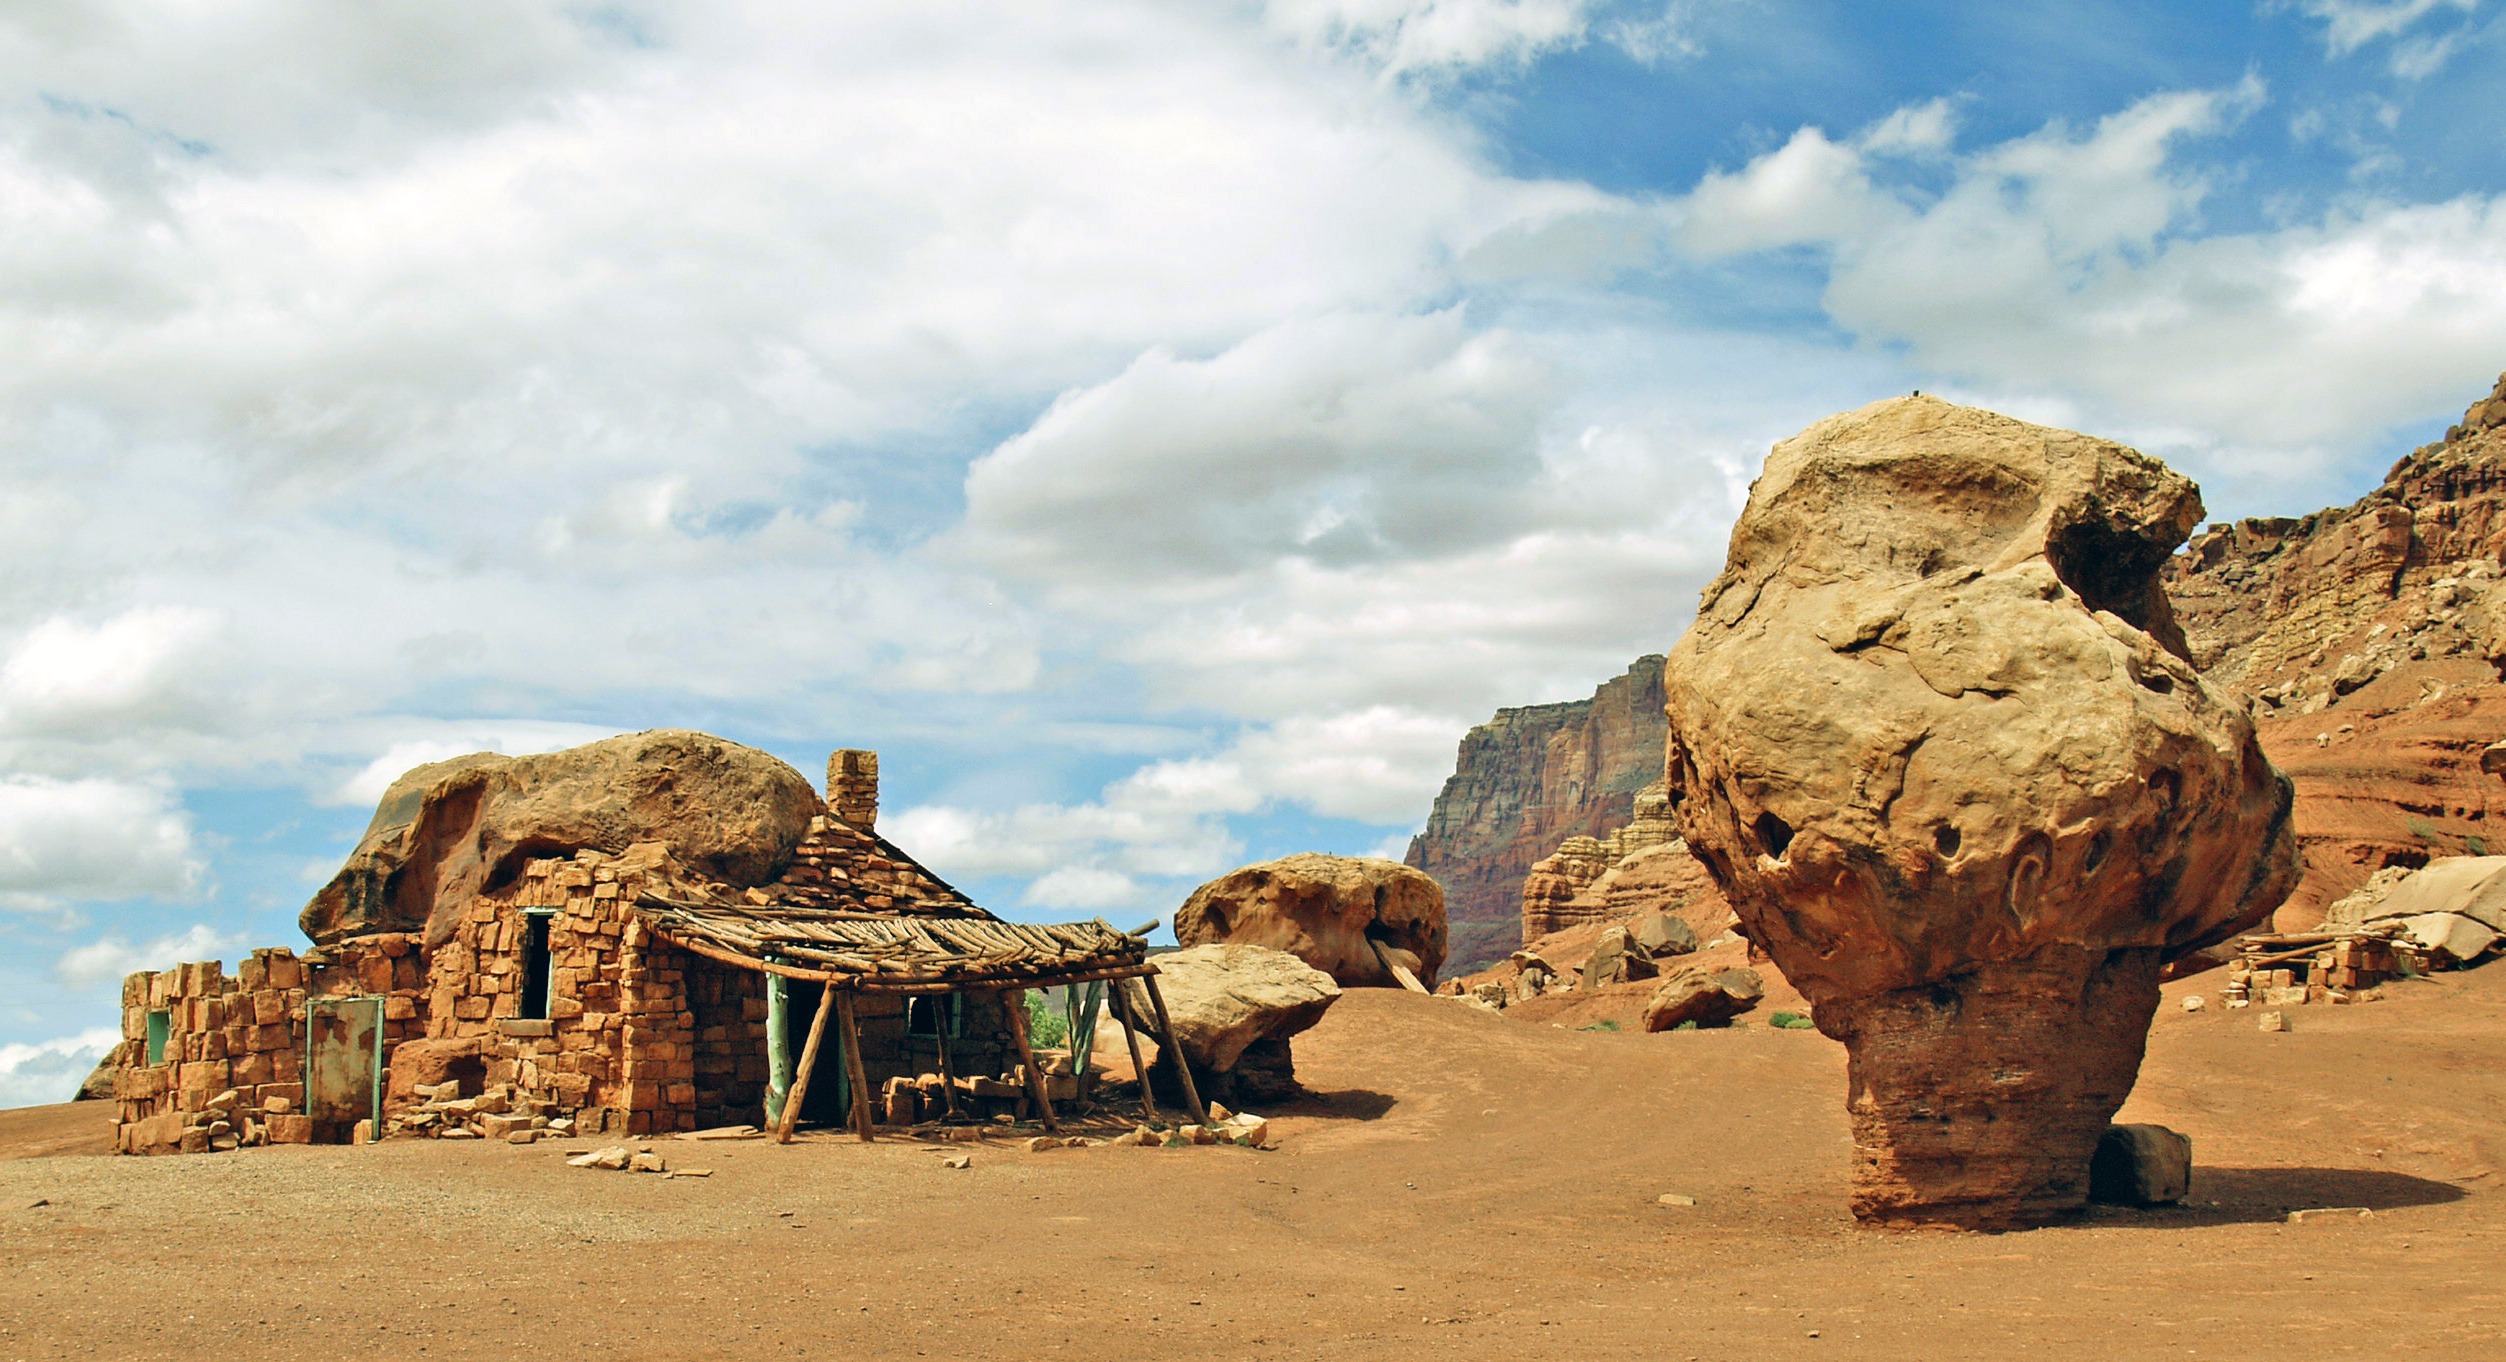
landscape, sea, sand, rock, desert, building, valley, formation, arch, red, scenery, usa, terrain, material, arizona, rocks, native, shelter, geology, ruins, badlands, plateau, sahara, wadi, ancient history, marble canyon, natural environment, aeolian landform